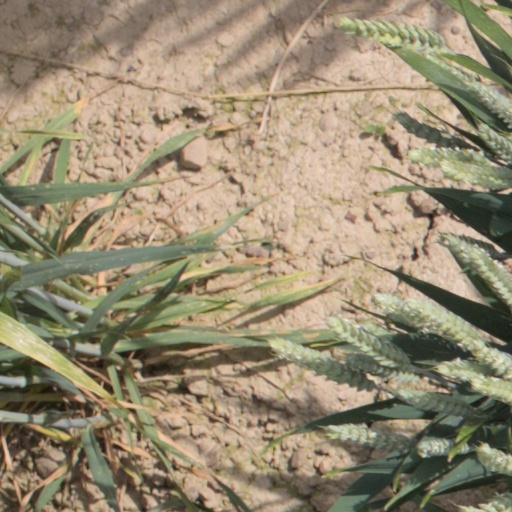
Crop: wheat